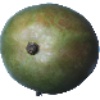
Label: mango